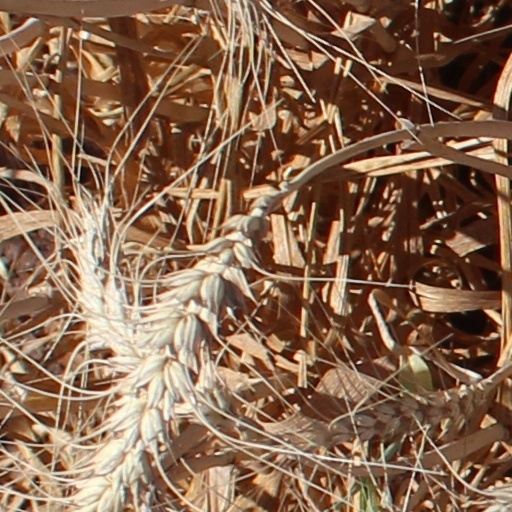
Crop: wheat